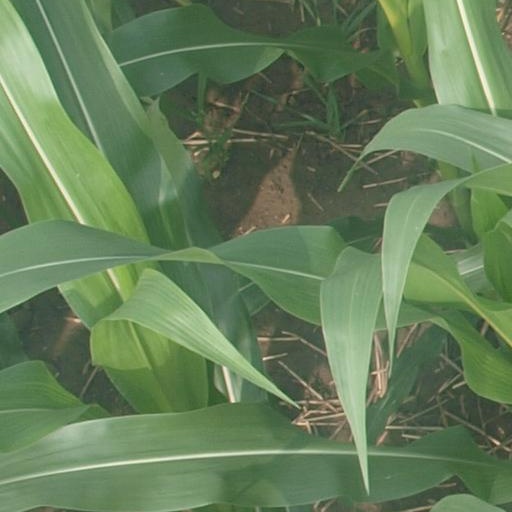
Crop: maize; corn